Tianjin Grand Theatre

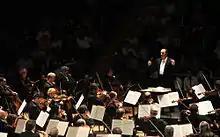
Concert of Charles Dutoit and Philadelphia Orchestra in Tianjin

Every year, more than 300 performances are staged in the grand theatre, including operas, dances, musicals, symphonies, Chinese modern dramas, Chinese operas. Since the establishment of the theatre in April 2012, about 10 high-toned operas have been performed annually. For example, Puccini's "Tosca", Tchaikovsky’s "Eugene" "Onegin" carried out by Stanislavski Russian Theatre, Béla Bartók’s "Bluebeard's" "Castle", Giuseppe Verdi’s "Rigoletto", "Il trovatore", "Aida" performed by Hungarian State Opera House, Mozart’s "The Marriage of Figaro" by Deutsche Oper am Rhein, and "La traviata" of Giuseppe Verdi. In June 2012, Concert of Charles Dutoit and Philadelphia Orchestra was staged in the theatre. 296 performances have been staged and 270,000 visitors have been served till the first anniversary of the theatre’s inauguration ceremony.